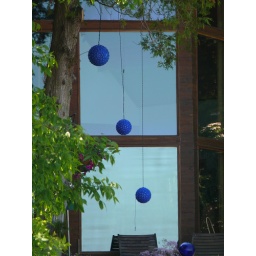
Art lamps hanging in front of a home along the shores of Lake Michigan.